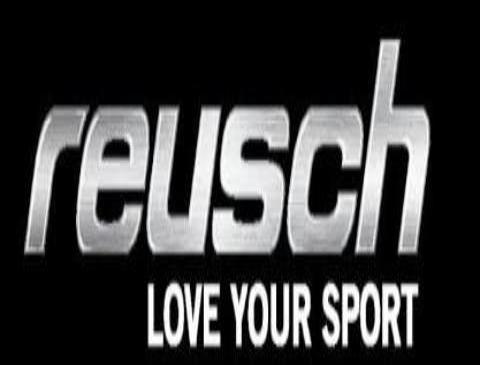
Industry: Clothes